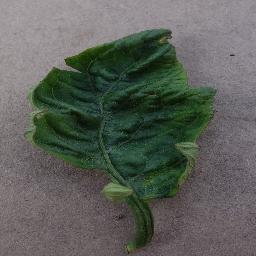
Label: Tomato___Tomato_Yellow_Leaf_Curl_Virus